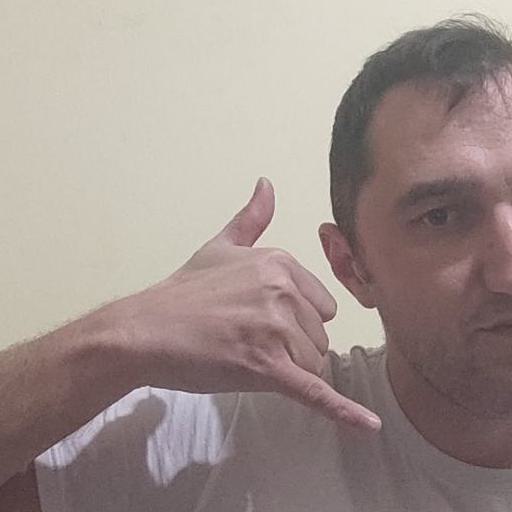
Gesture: call